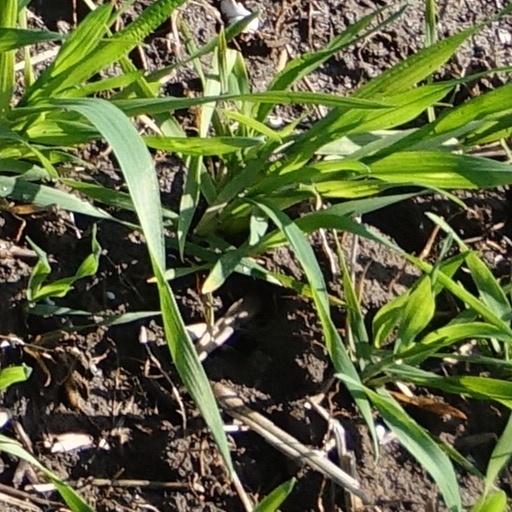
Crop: wheat